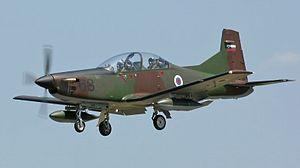
Le Pilatus PC-9 est un avion d'entraînement biplace suisse construit par Pilatus Aircraft. Son moteur est un turbopropulseur pouvant atteindre 1 150 ch et son hélice tourne à un régime maximal de 2 000 tr/min. Il a été mis en service en 1988. Bien que principalement utilisé comme avion d'entraînement, il sert également au remorquage de cible, comme plastron pour la guerre électronique, pour la formation de contrôleurs aériens avancés ou comme "agressors". Le PC-9 est aussi connu pour avoir servi de base au développement du Beechcraft T-6 Texan II.